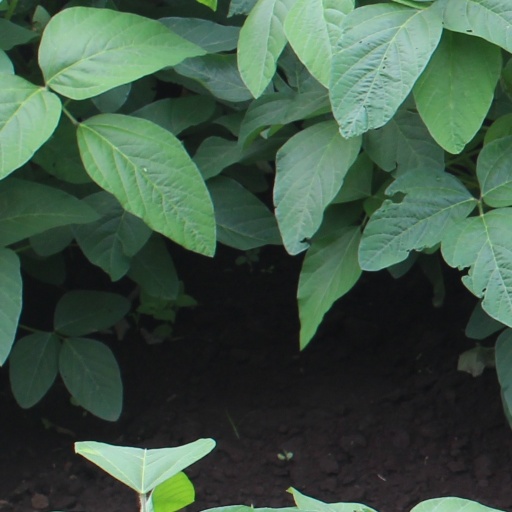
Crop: soybean